Church of the Jesuits, Valletta

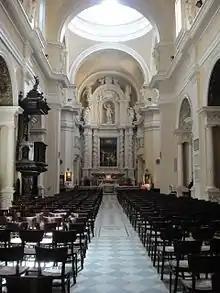
The church's interior

On 12 September 1634, a gunpowder factory explosion caused serious damage to both the church and college. Most of the church, including its façade, was subsequently rebuilt in the Baroque style by the Luccan architect and engineer Francesco Buonamici. Although works continued throughout the 17th century, the façade still seems to be incomplete. The buildings also suffered some damage during the 1693 Sicily earthquake.